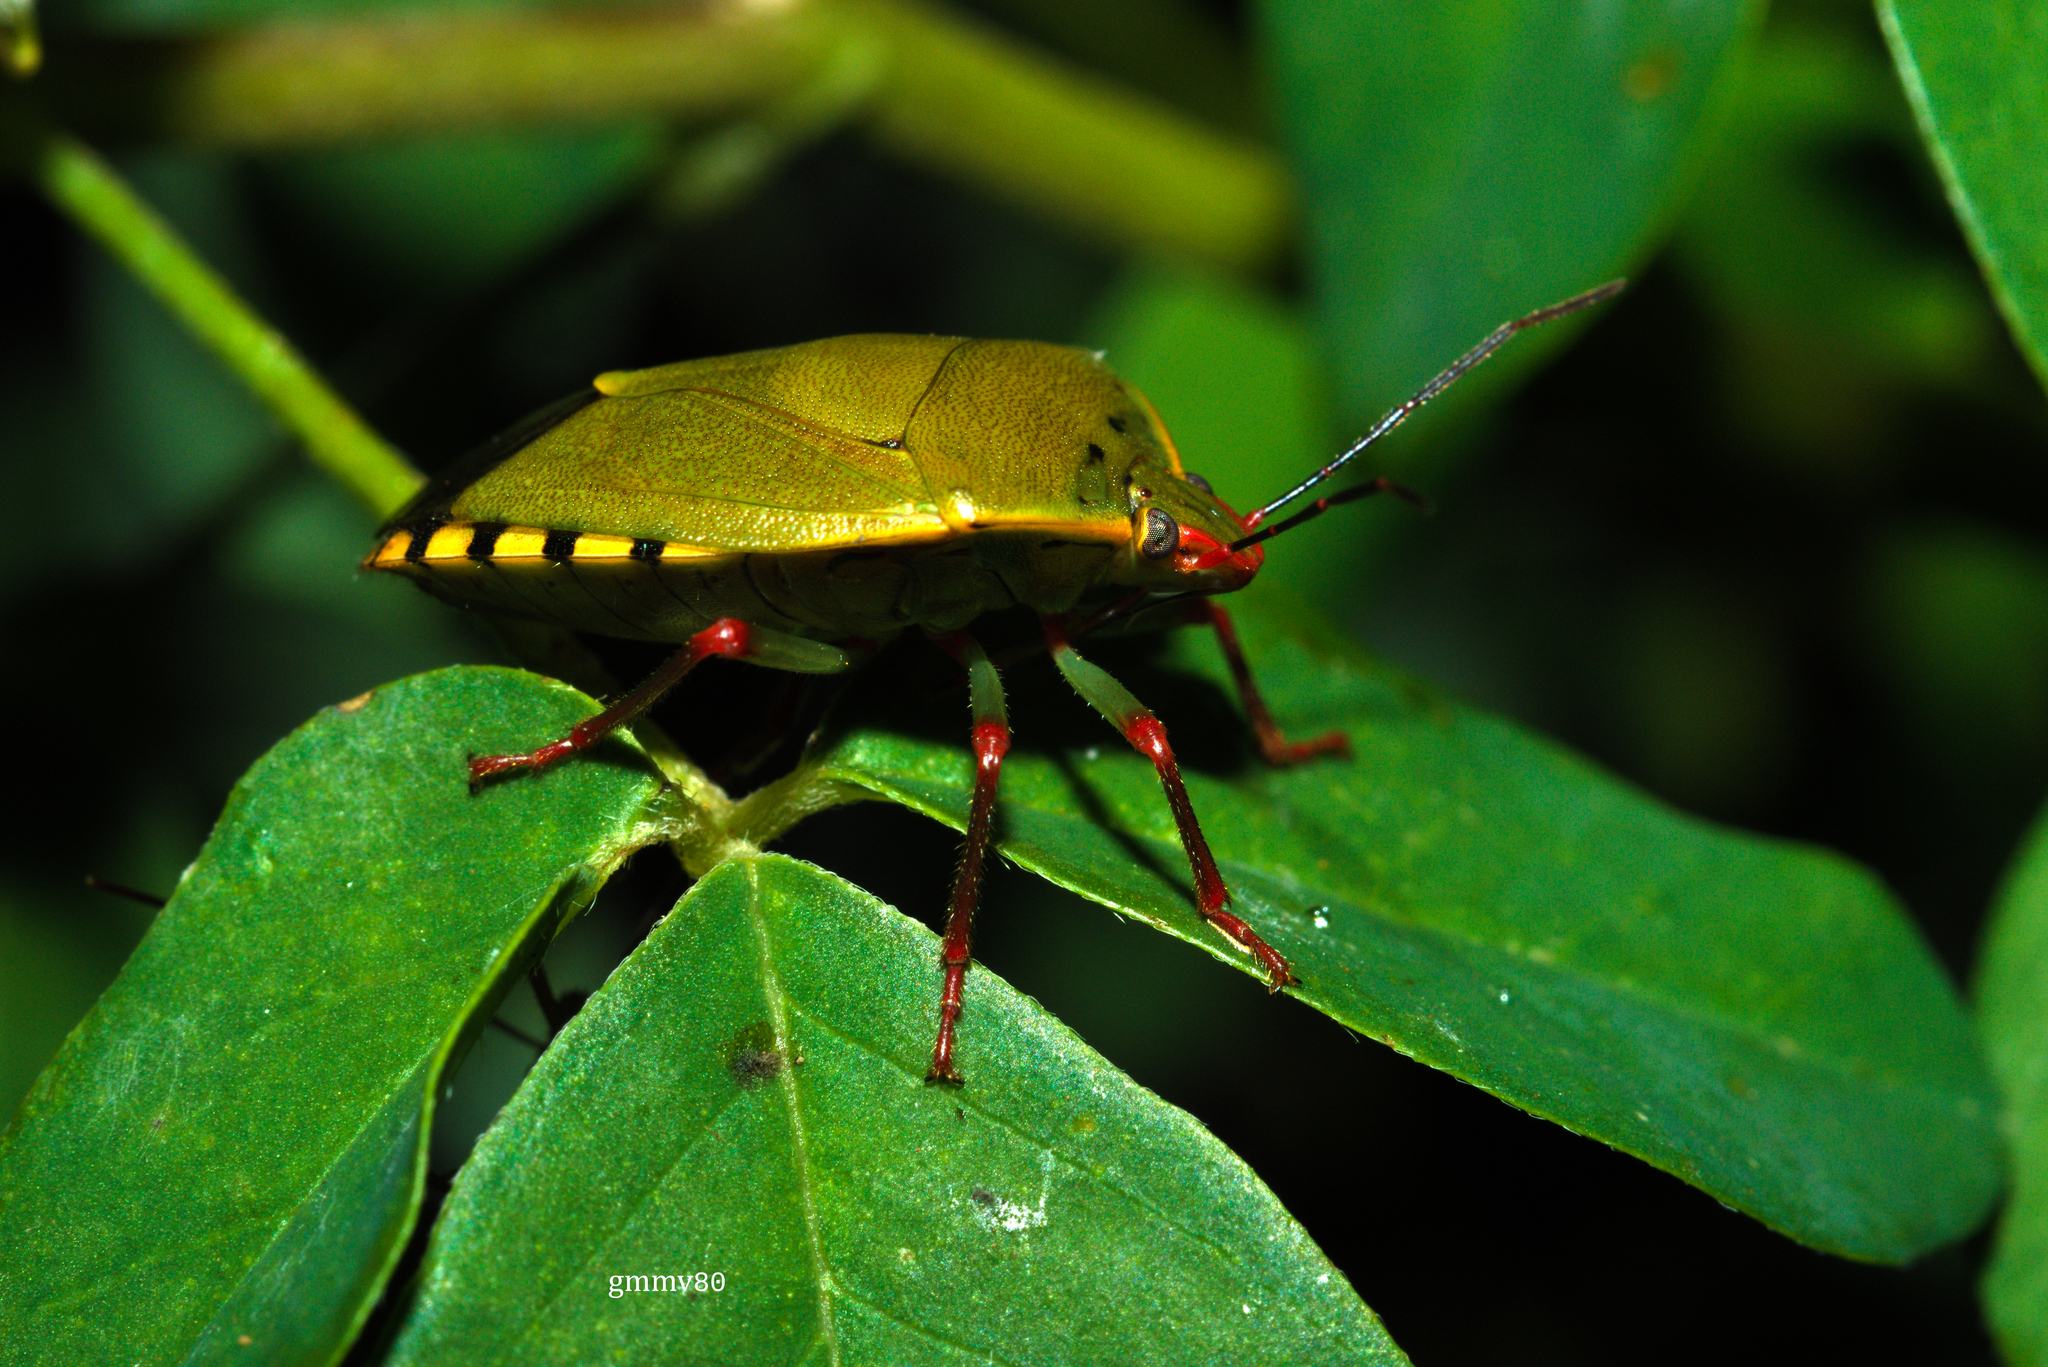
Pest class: stink_bug